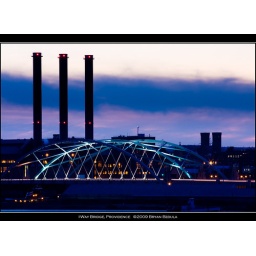
The I-Way bridge and National Grid Power plant in Providence, taken from East Providence.